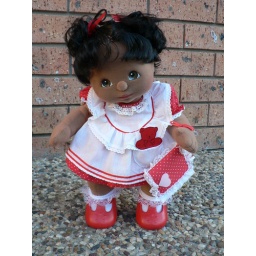
This is her in the red pinny dress, also cute with replica bear from Kylie.